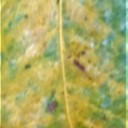
Label: Leaf_rust